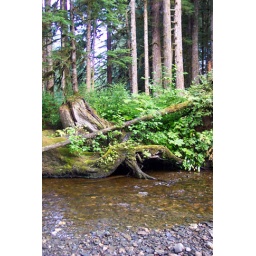
Mitkof Island, Petersburg Alaska There were sounds in the river where we camped and it was salmon spawning! 9-04.